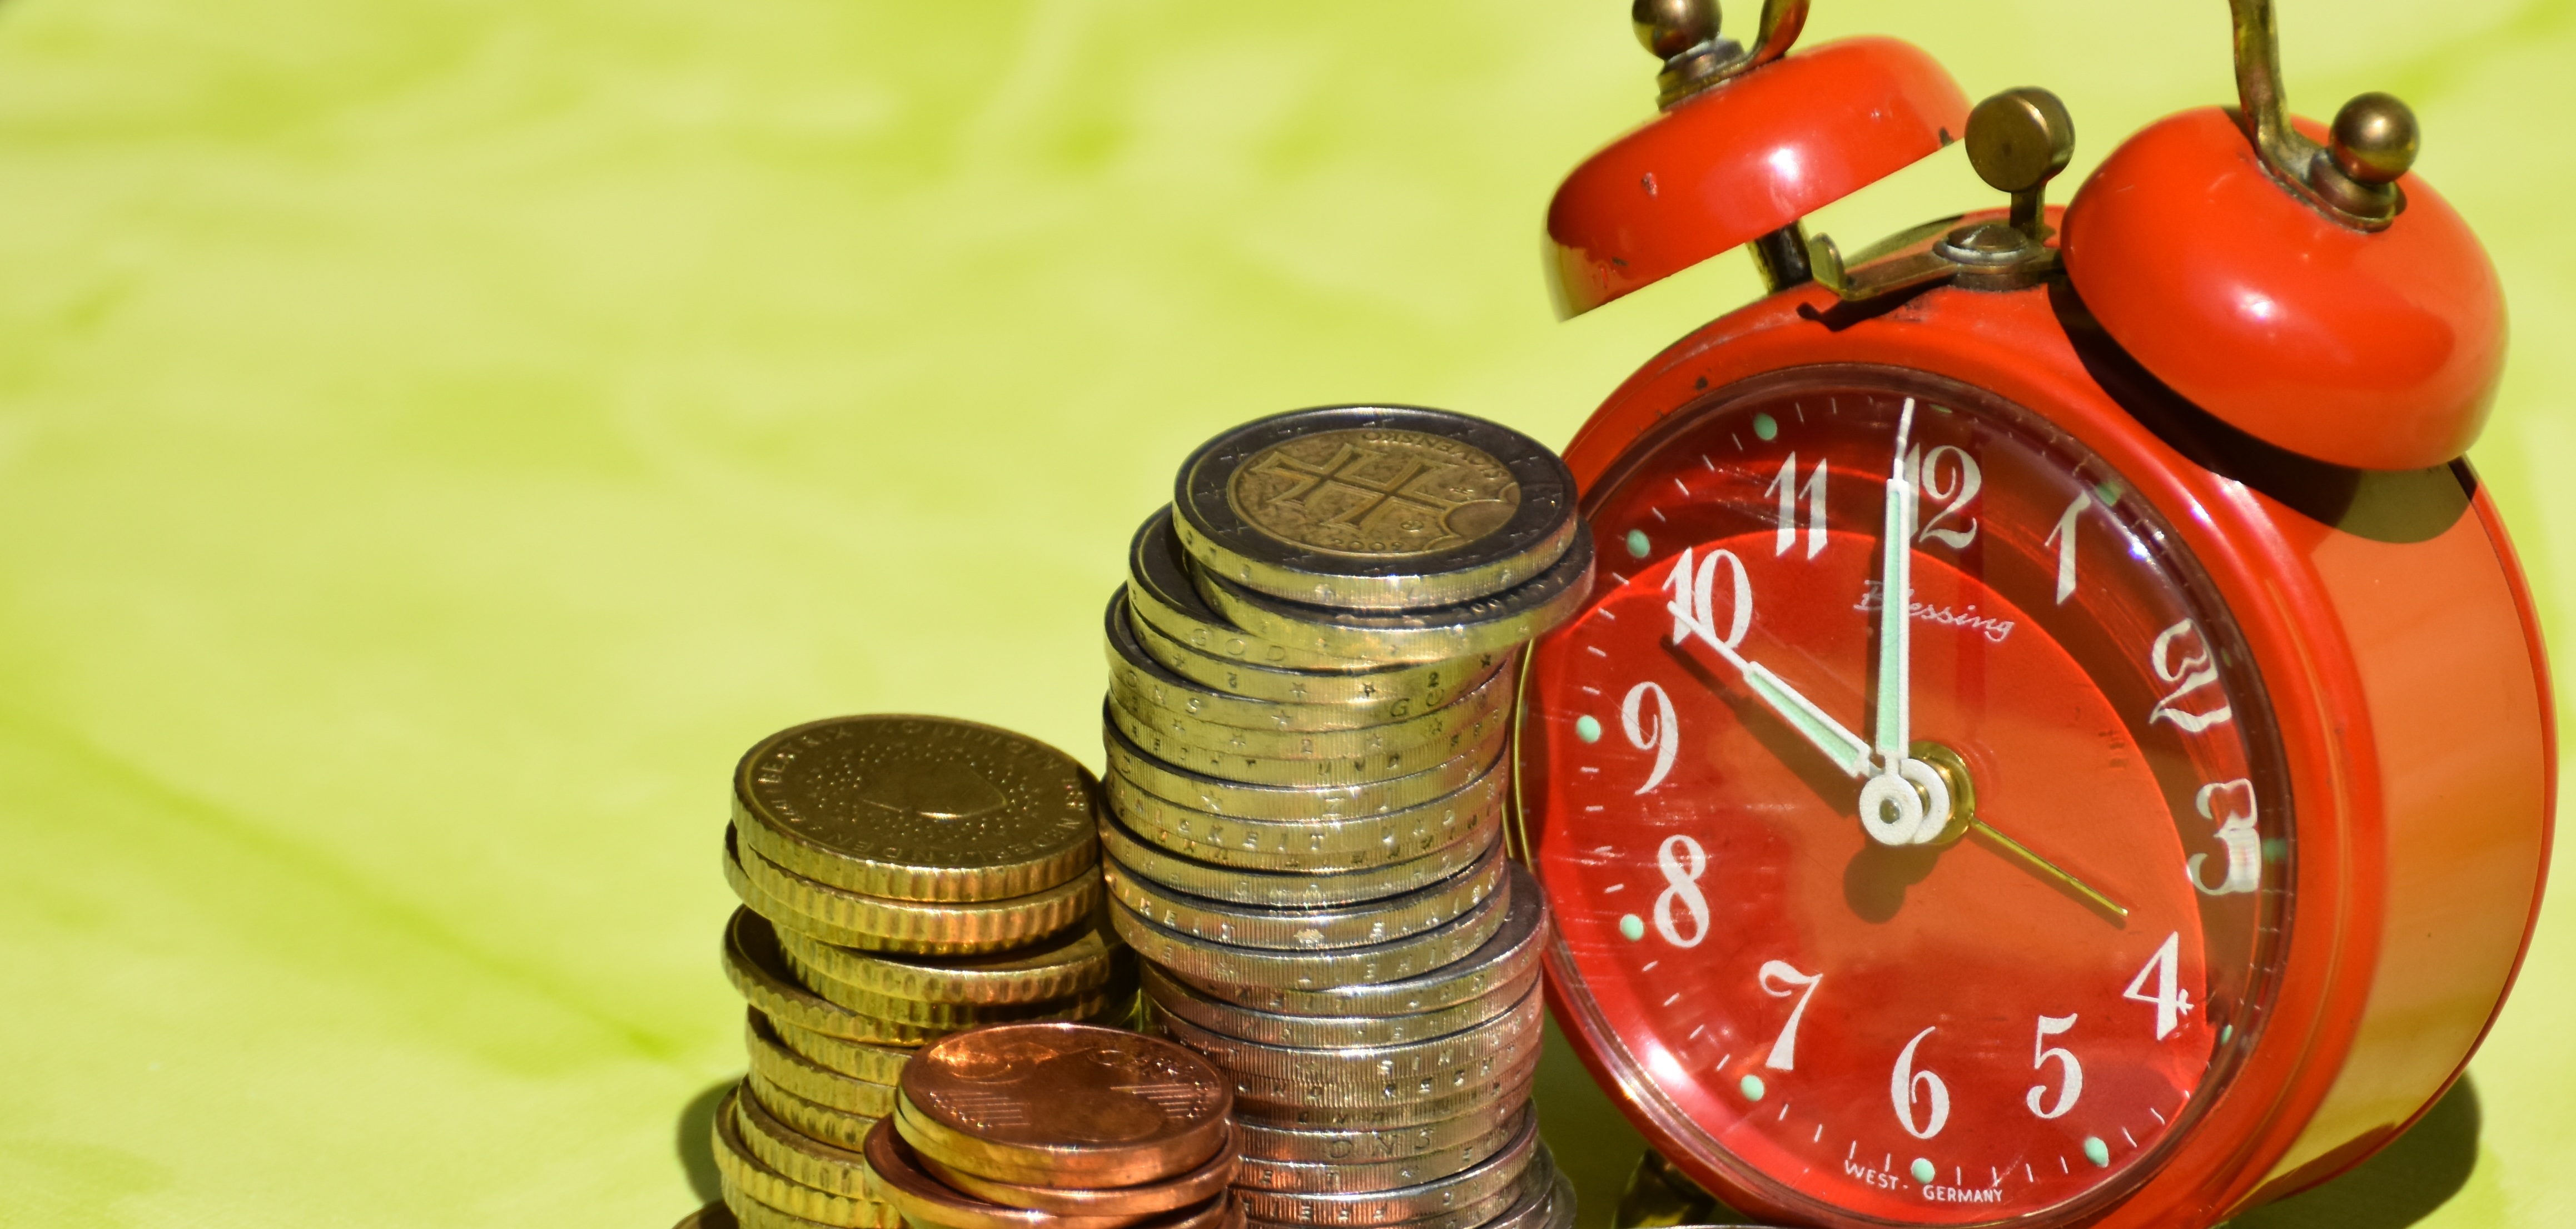
food, produce, money, reserve, currency, euro, merit, reserves, coins, cash and cash equivalents, finance, time is money